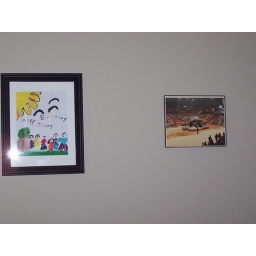
Found that monster trucks pic in his file cabinet